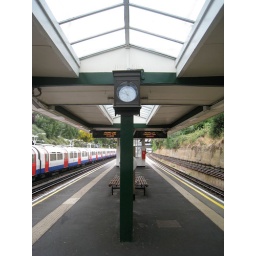
I like how the clock in here is a cheap plastic wall clock, probably from a pound shop.